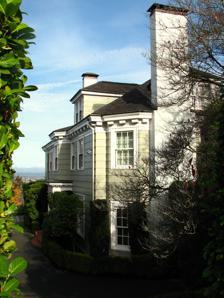
Building: Herbert and Elizabeth Malarkey House
Country: United States of America
Year built: 1934
Historic building in Portland, Oregon, U.S. Not to be confused with Daniel J. Malarkey House . United States historic place Herbert and Elizabeth Malarkey House U.S. National Register of Historic Places The Malarkey House in 2008. Show map of Portland, Oregon Show map of Oregon Show map of the United States Location 1717 SW Elm Street Portland, Oregon Coordinates 45°30′34″N 122°41′46″W / 45.509544°N 122.696223°W / 45.509544; -122.696223 Built 1934 Architect Edward Allen Miller, Malarkey & Kallander Architectural style Colonial Revival NRHP reference No. 05000827 Added to NRHP August 4, 2005 The Herbert and Elizabeth Malarkey House is a house located in southwest Portland , Oregon , listed on the National Register of Historic Places . See also National Register of Historic Places listings in Southwest Portland, Oregon References